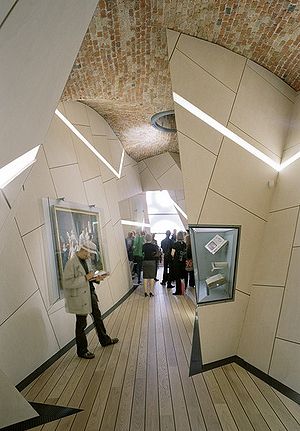
Dansk Jødisk Museum
Dansk Jødisk Museum er et dansk selvejende museum beliggende på Slotsholmen i København, der har til formål at dokumentere de danske jøders ca. 350 år lange historie.